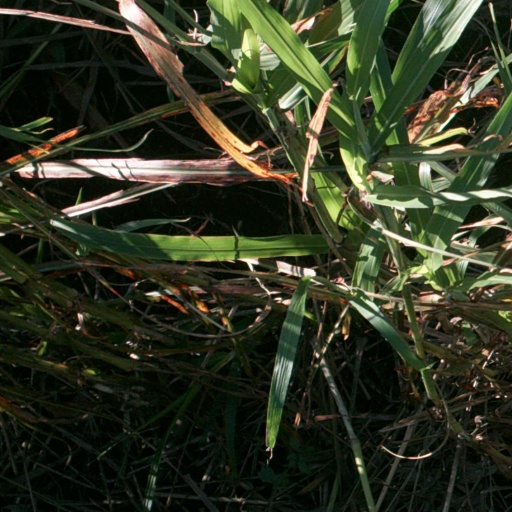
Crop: sorghum